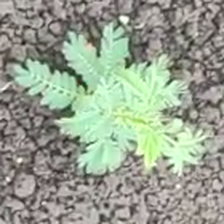
Weed species: Dwarf_cassia_(Chamaecrista pumila)